Atrios

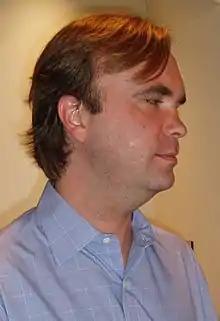
Black in 2006

Duncan Bowen Black (born February 18, 1972), better known by his pseudonym Atrios , is an American liberal blogger living in Philadelphia. His weblog is called "Eschaton". Black was also a regular guest economics expert on Air America Radio's "The Majority Report" and is currently a regular commentator on Sam Seder's internet radio (Majority.fm) Majority Report and an op-ed contributor to "USA Today".